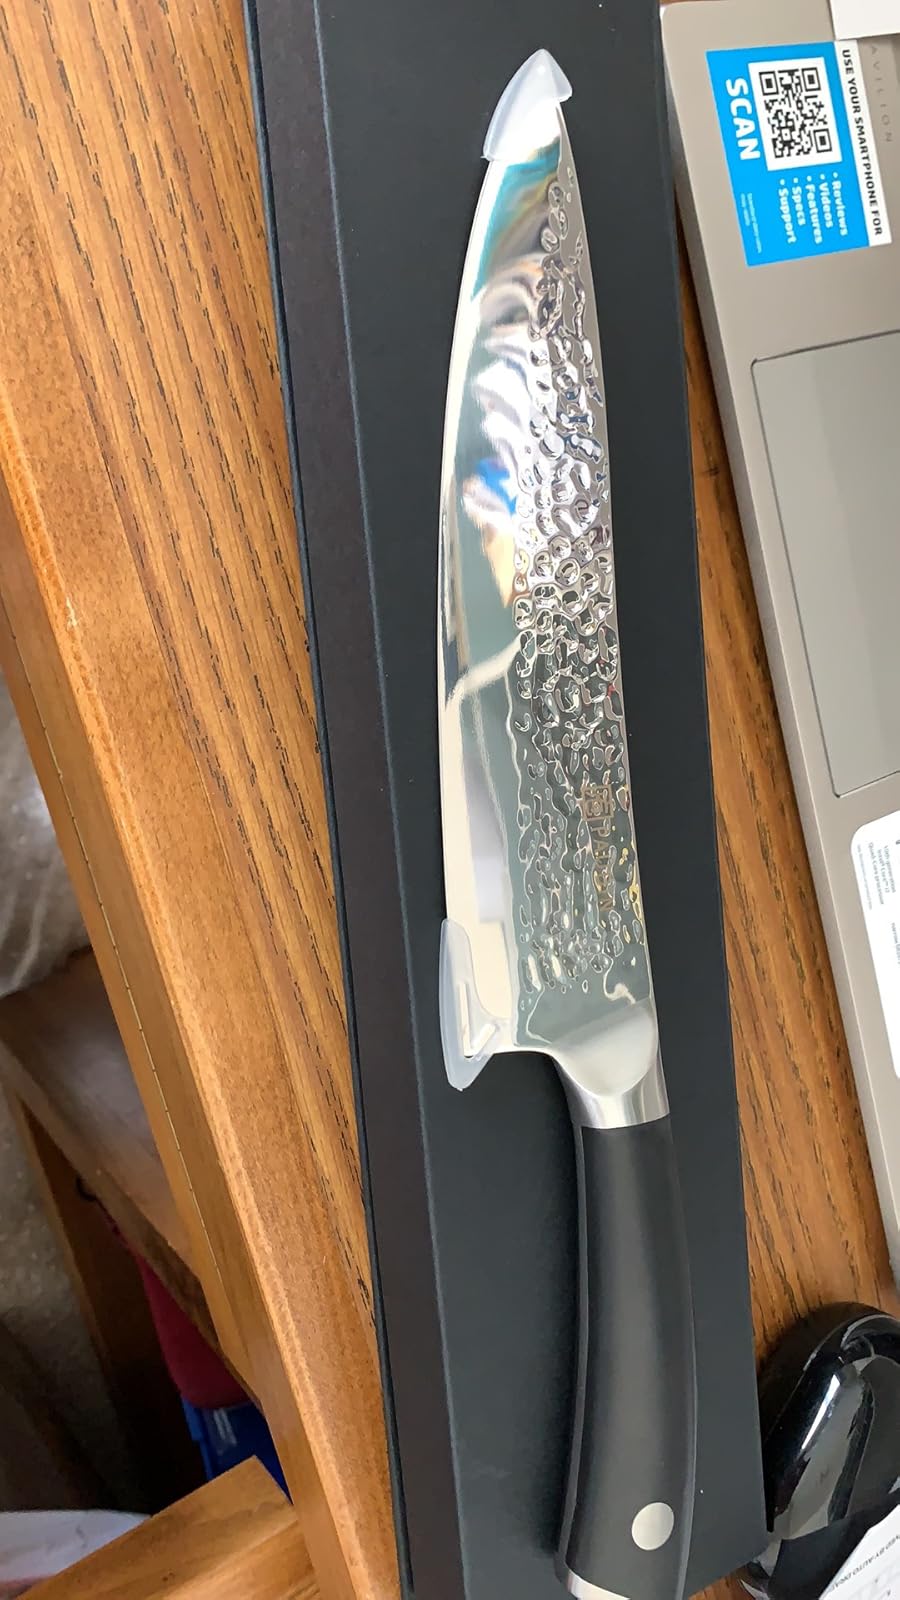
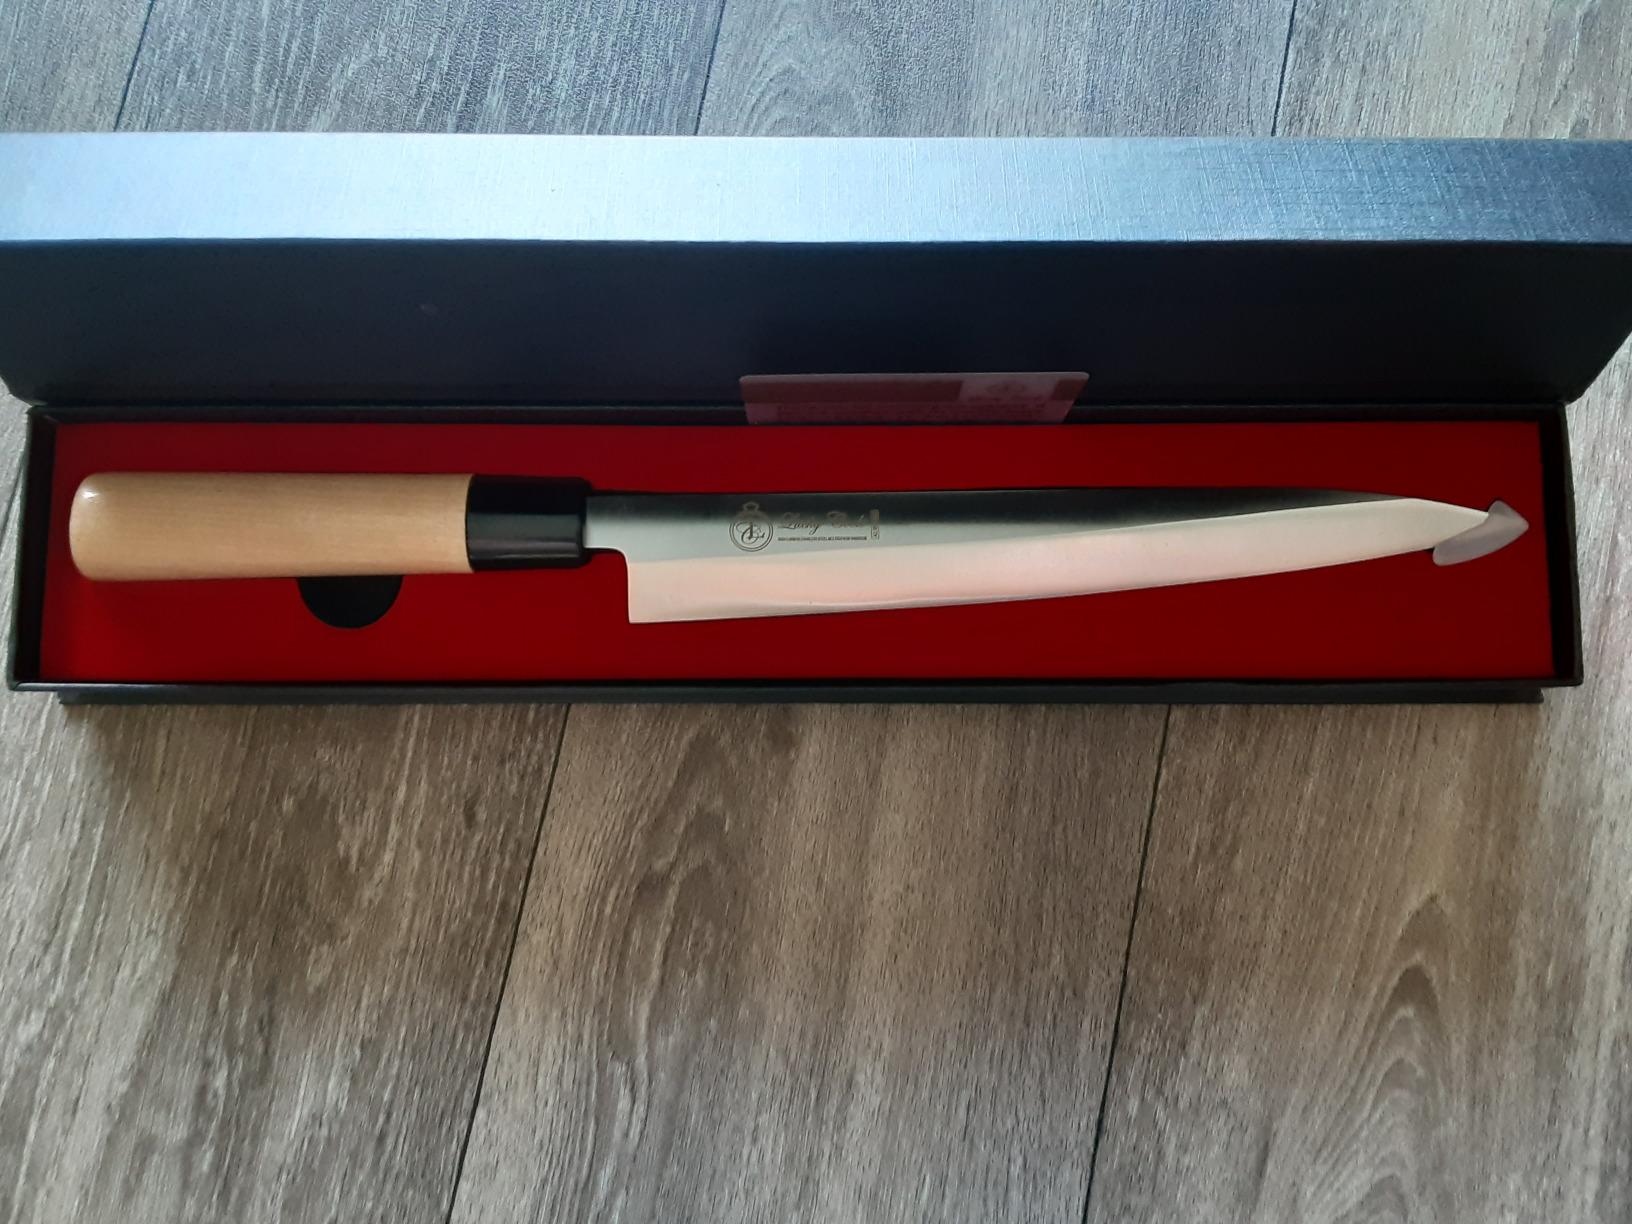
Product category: items_knife
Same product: no